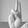
ASL letter: U